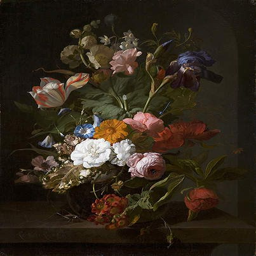
painting artist , vase of flowers .